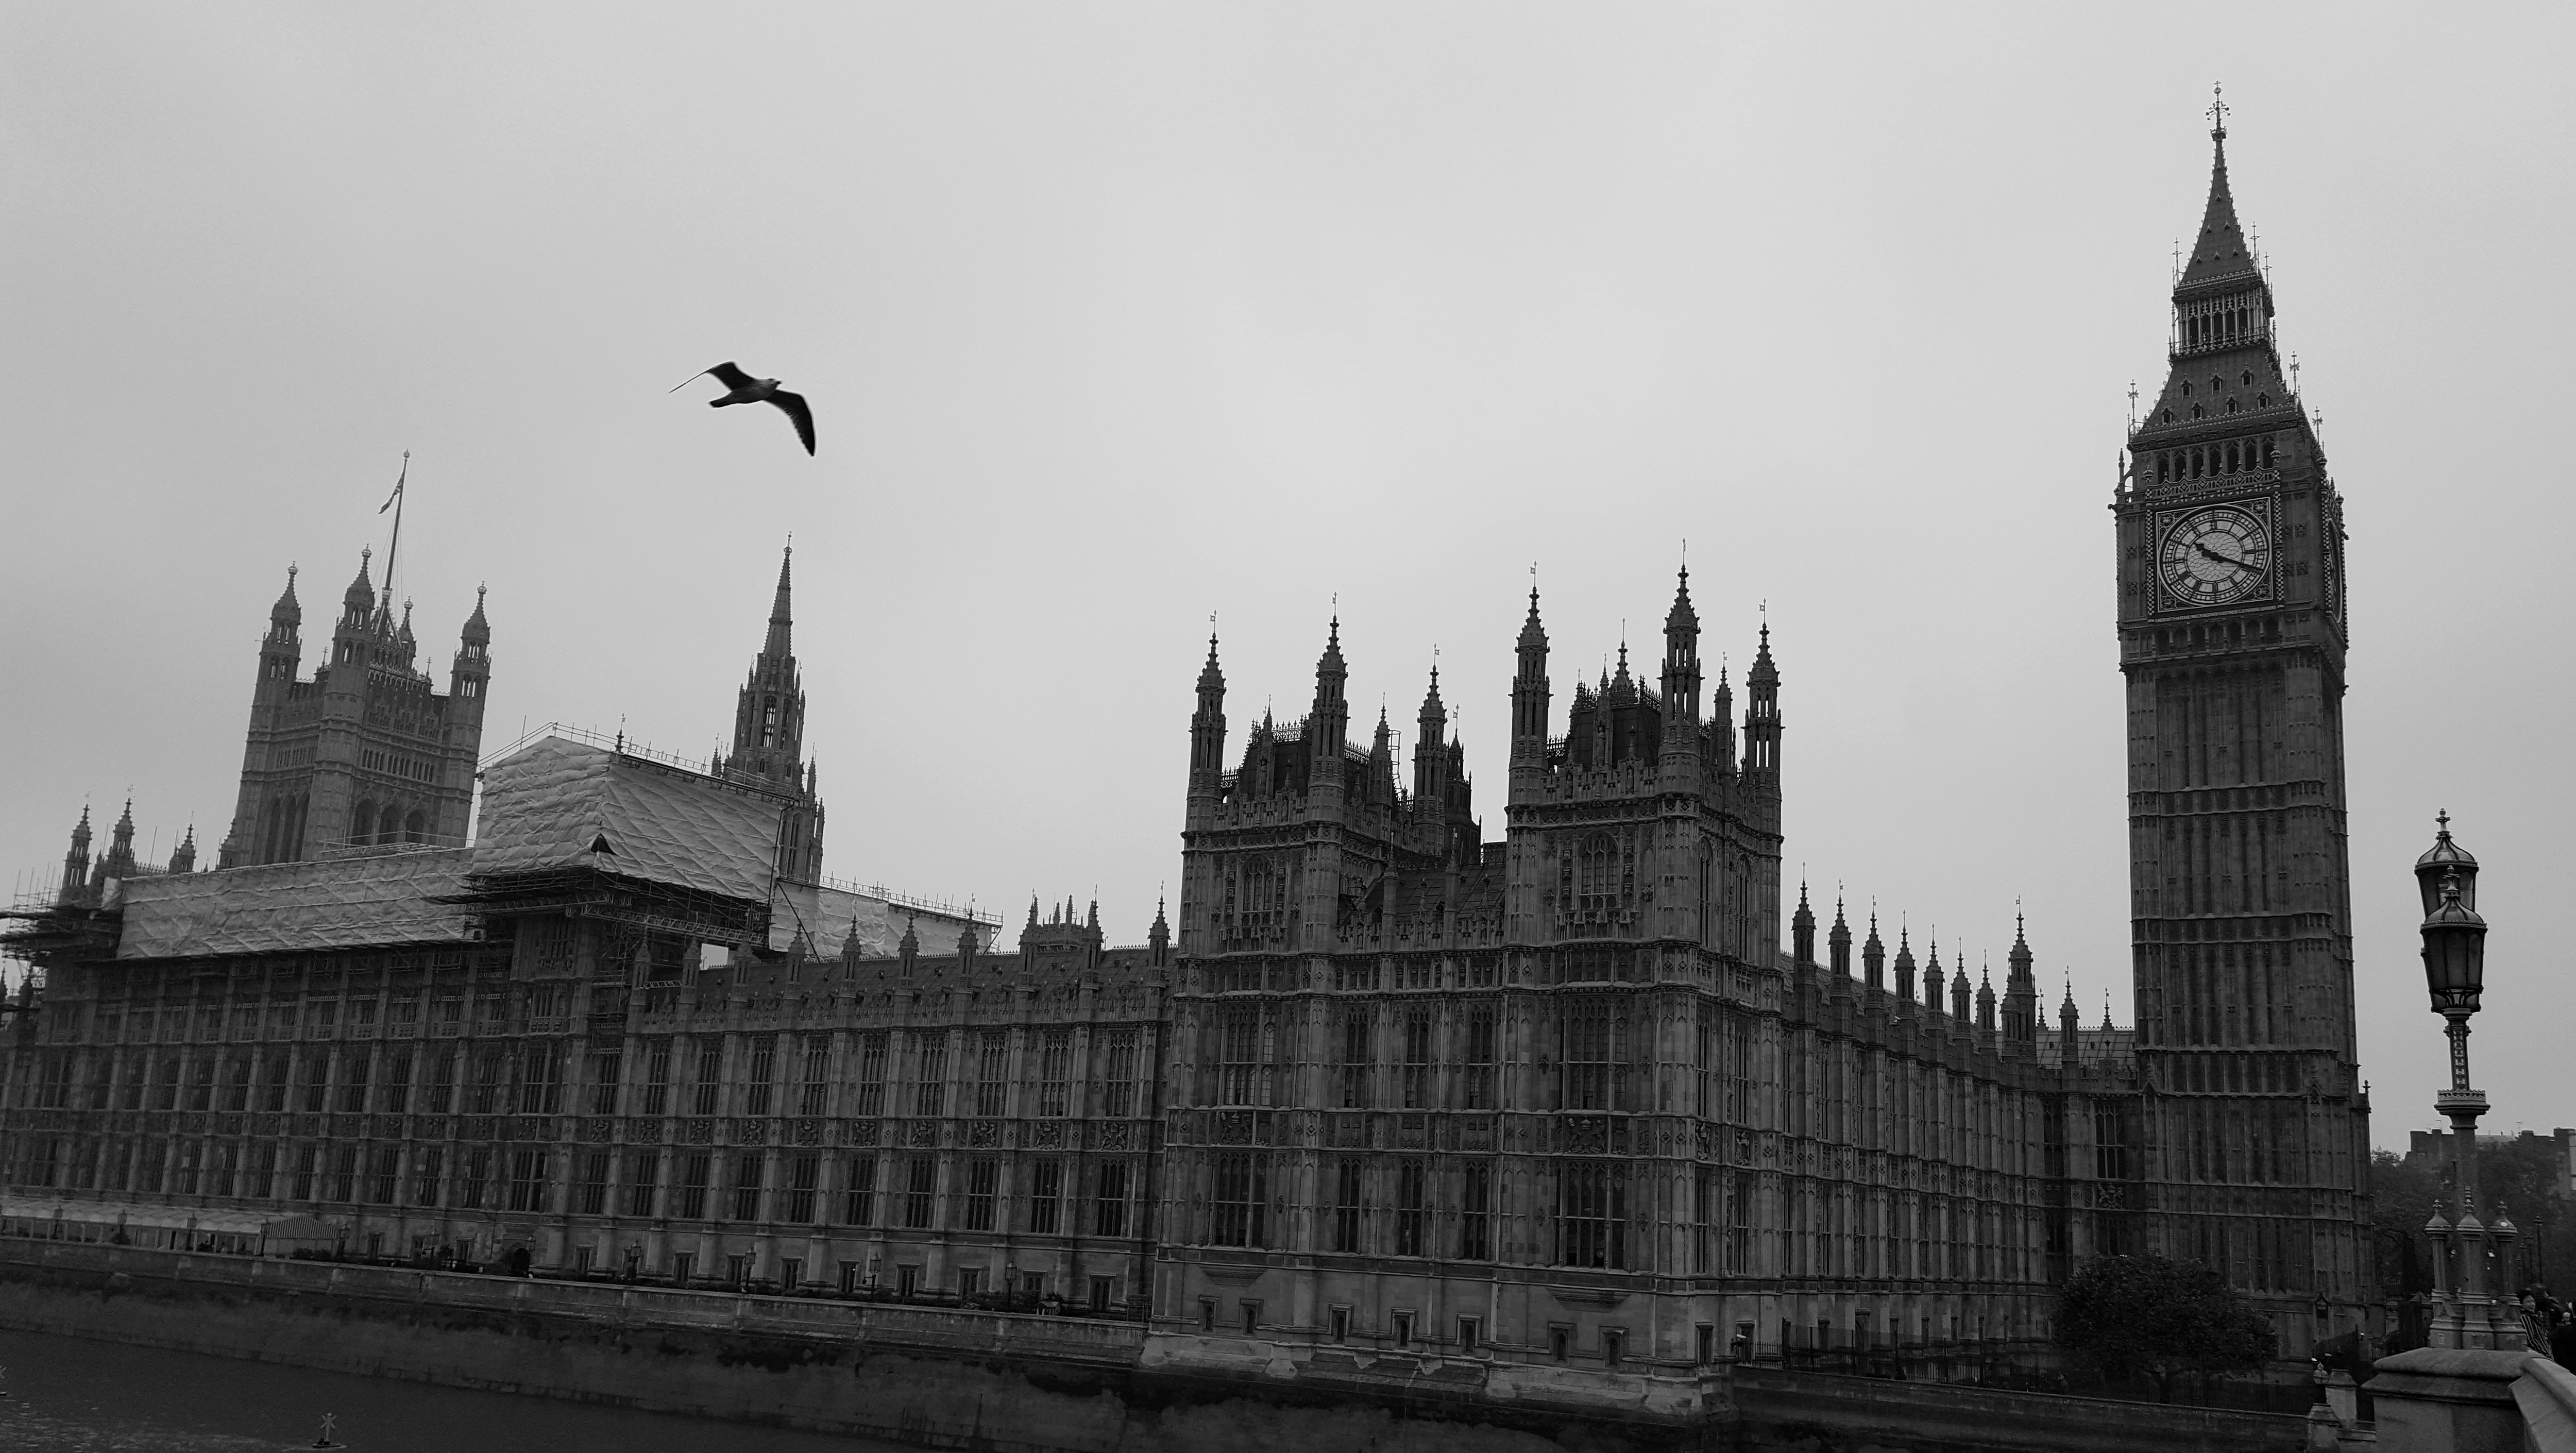
black and white, building, city, cityscape, tower, landmark, monochrome, place of worship, spire, urban area, monochrome photography